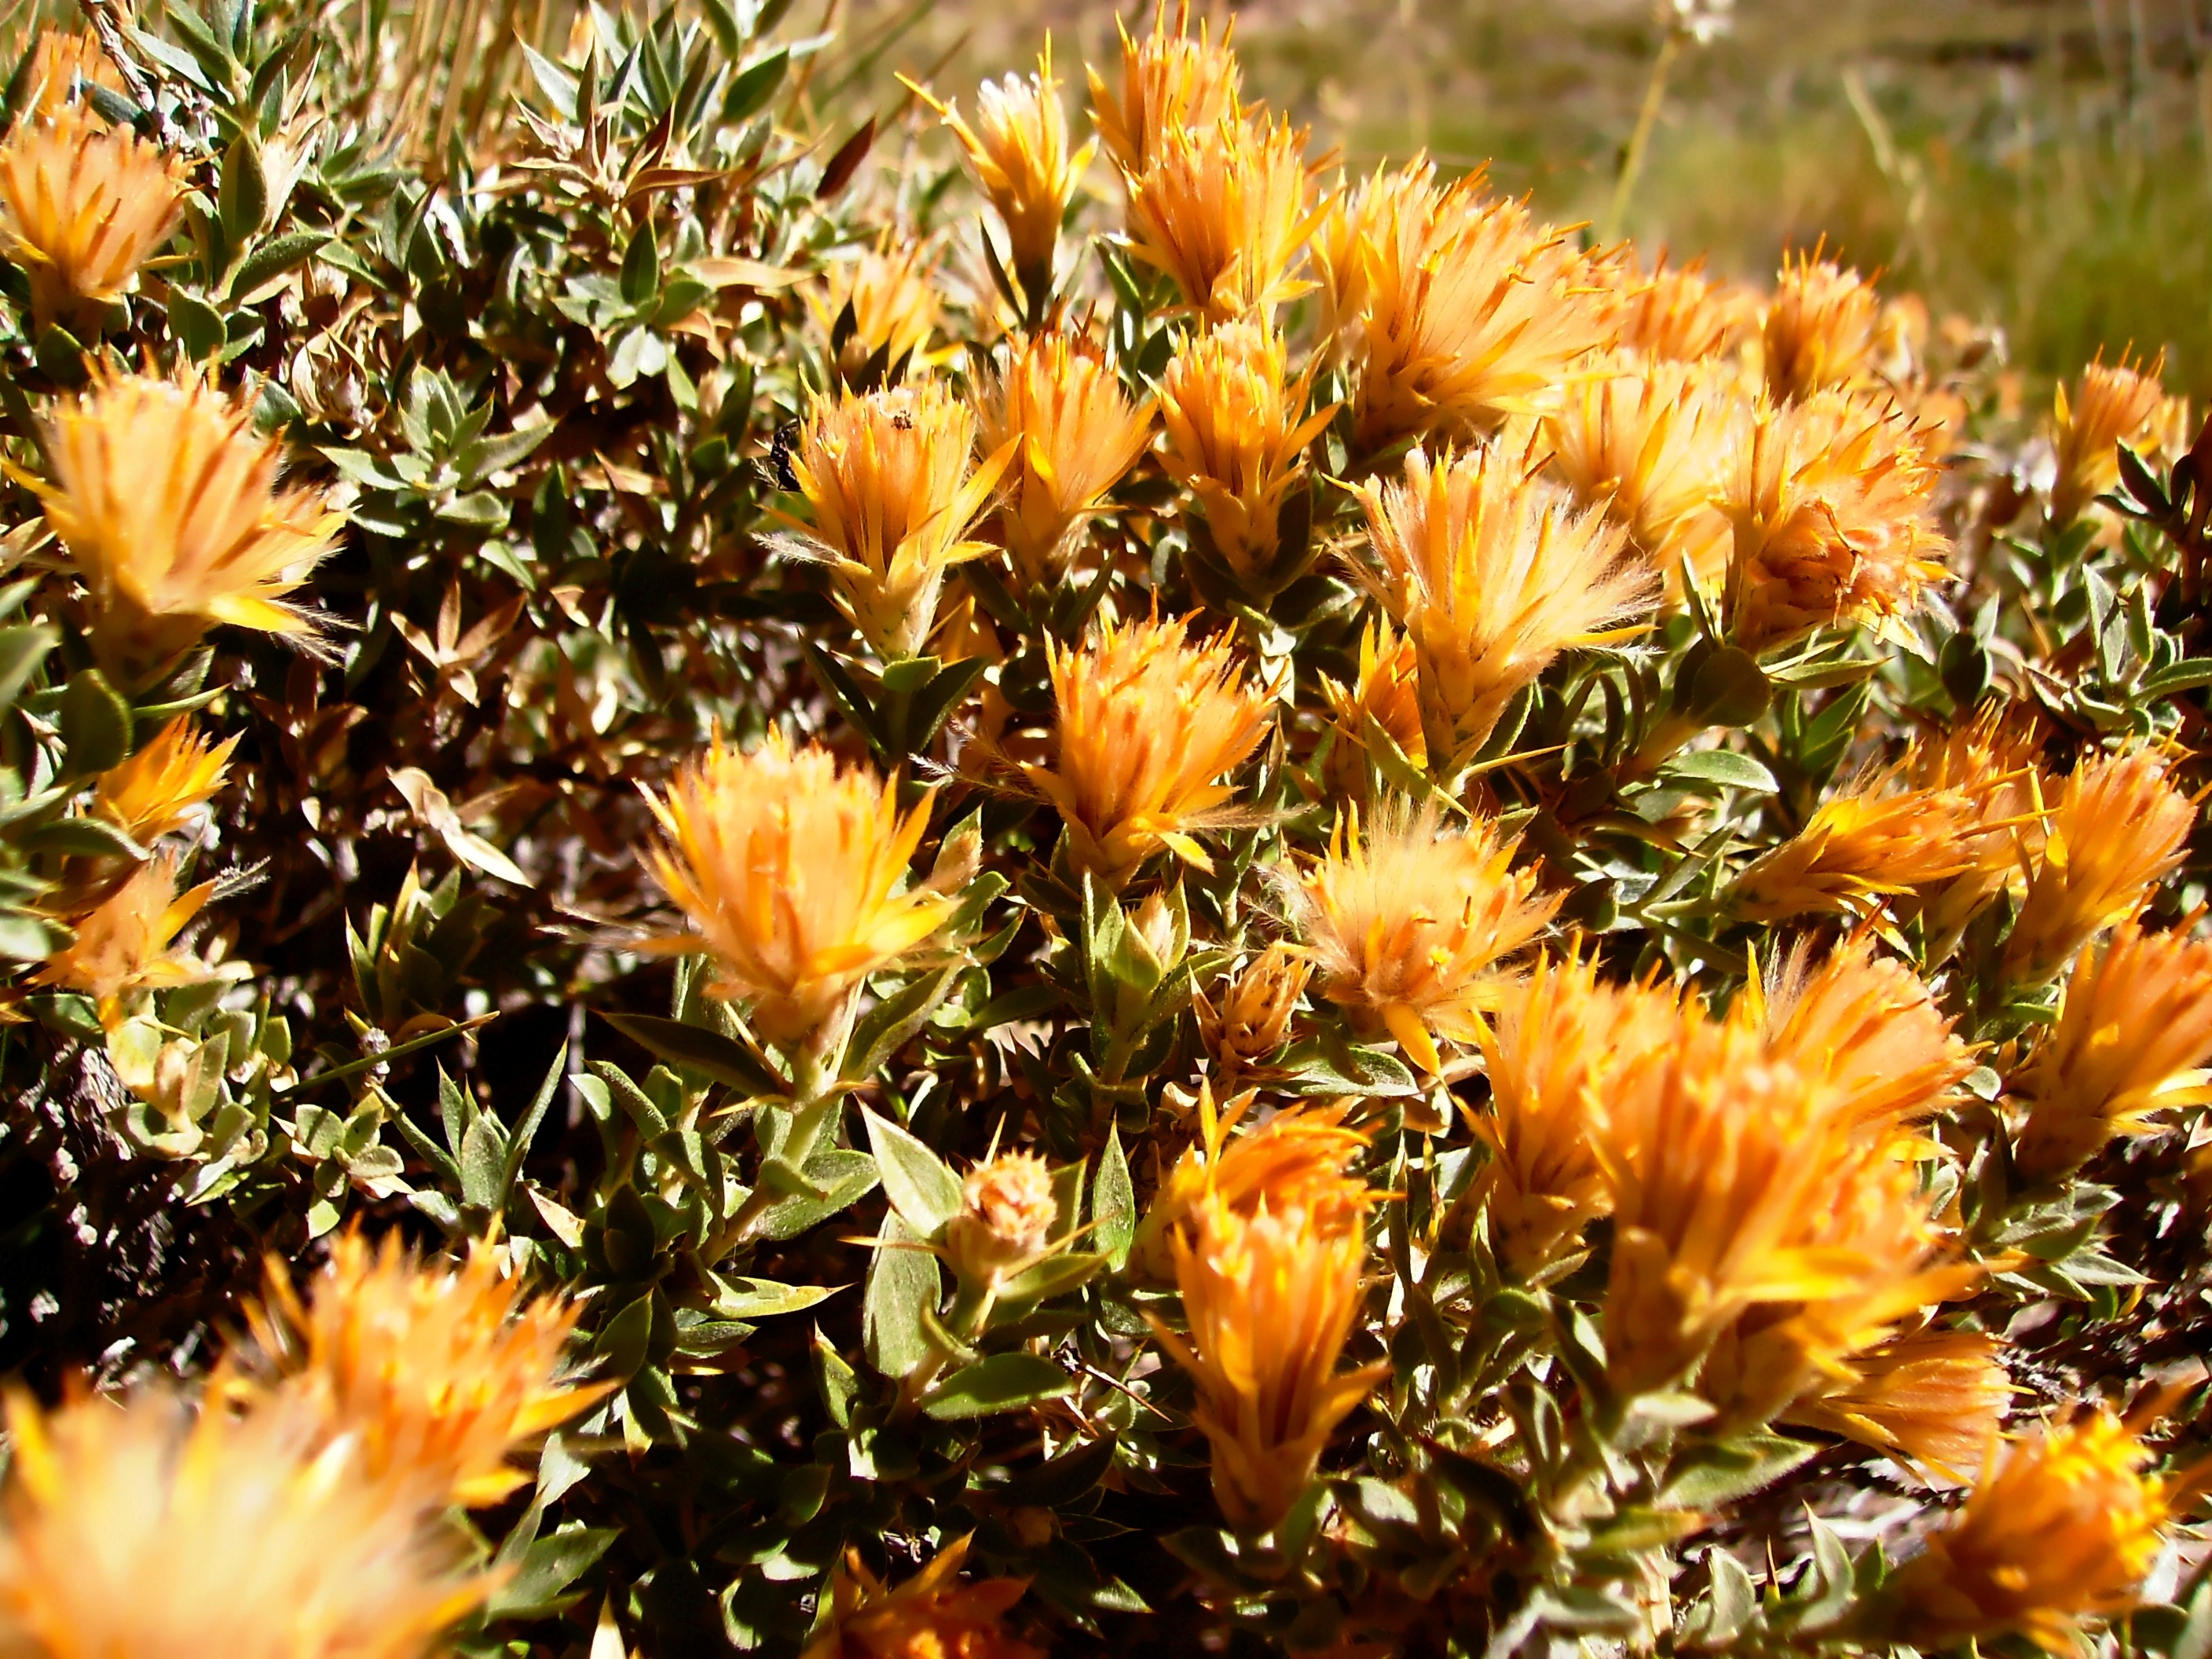
plant, flower, wild, spring, autumn, botany, flora, plants, wildflower, flowers, wild flowers, pigface, shrub, macro photography, flowering plant, wild herbs, plant wildlife, wild flora, ice plant, land plant, ice plant family